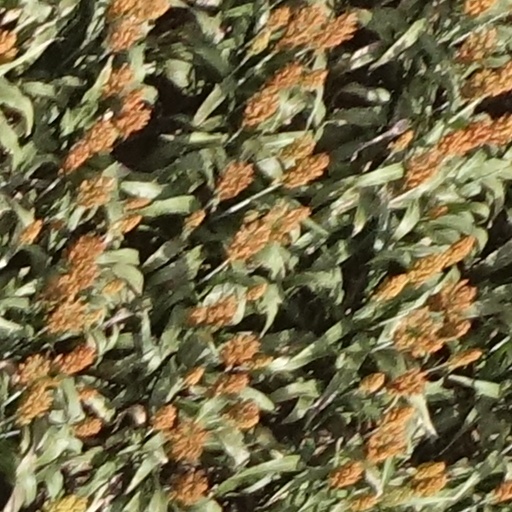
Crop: sorghum